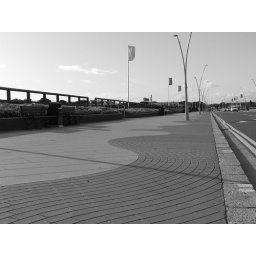
Crazy Paving in black and white